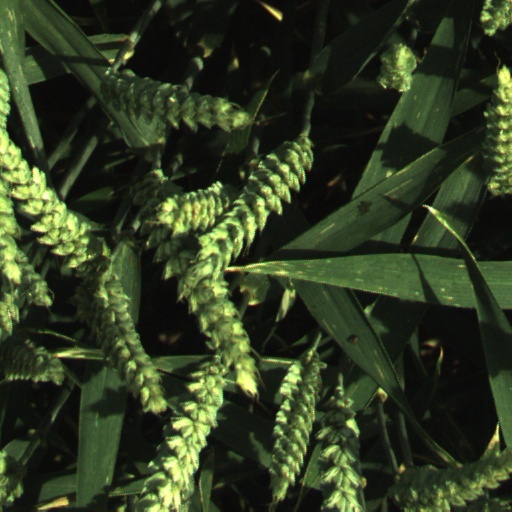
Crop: wheat